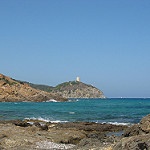
Scene: Outdoor